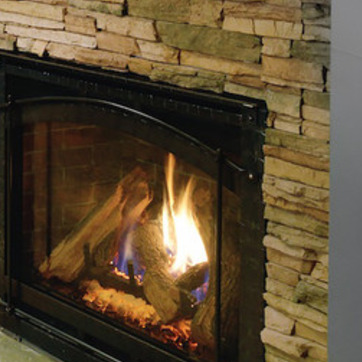
Material: other